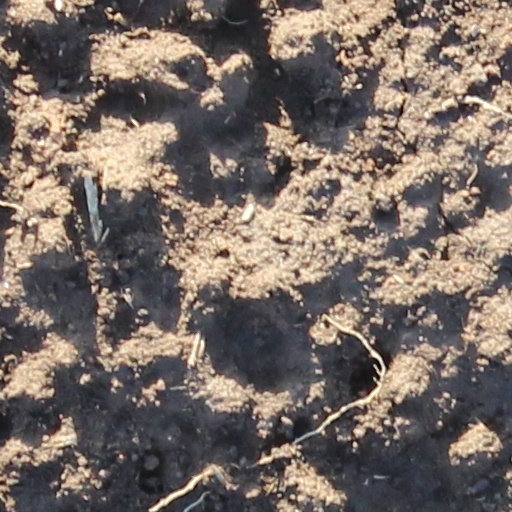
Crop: wheat